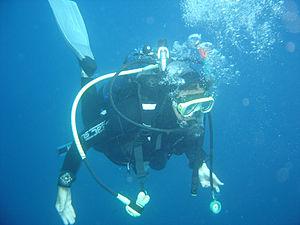
Tiens, qui c'est ça
Le scaphandre autonome est un dispositif individuel qui permet à un plongeur d'évoluer librement en plongée avec une réserve de gaz respirable comprimé. Un scaphandre autonome peut ainsi aussi bien fonctionner avec de l'air qu'avec d'autres mélanges respirables spécialement étudiés à cette fin ou aussi avec un recycleur.